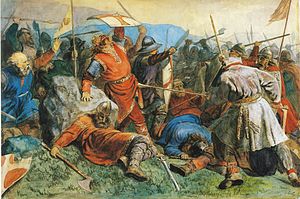
Vikingetidens rustning og våben / Rustning / Stof og læder
Thorir Hund iført en kofte i rensdyrskind, da han dræber Kong Olav under slaget ved Stiklestad.
Vikingetidens rustning og våben er den militærteknologi, som vikingerne benyttede sig af fra slutningen af 700-tallet til midt i 1000-tallet i Europa. Viden om den er baseret på få arkæologiske fund, afbildninger og til en vis grad beretninger fra de nordiske sagaer og love, der er nedskrevet i 1200-tallet.